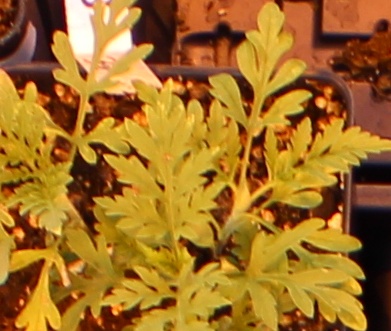
Label: Ragweed